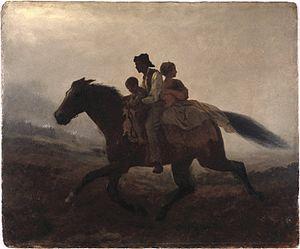
Le chemin de fer clandestin était un réseau de routes clandestines utilisées par les esclaves noirs américains pour se réfugier au-delà de la ligne Mason-Dixon et jusqu’au Canada avec l'aide des abolitionnistes qui adhéraient à leur cause.